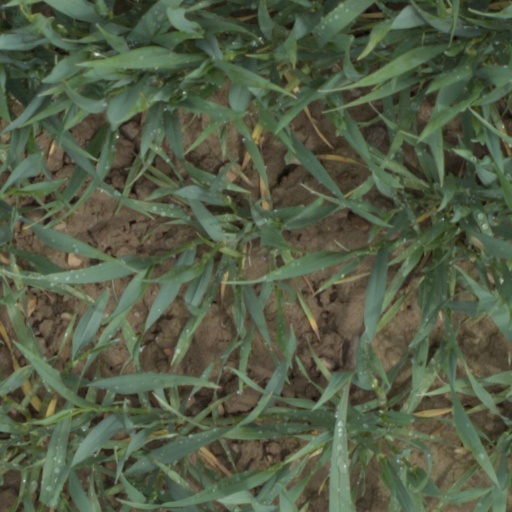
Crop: wheat